The Wakeman's House

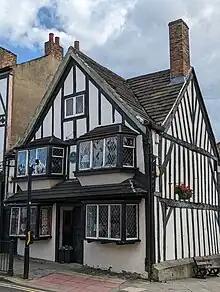
The house, in 2023

The Wakeman's House is a historic building in Ripon, a city in Yorkshire, in England.